List of comics about the September 11 attacks

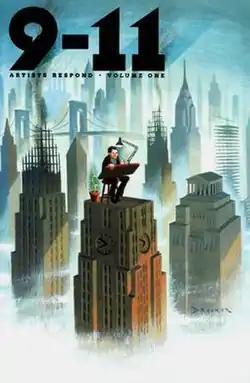
Cover of "9-11: Artists Respond, Volume One"

Comics about the September 11 attacks were published following the terrorist attacks in New York City, Arlington, and Pennsylvania on September 11, 2001, and cartoonists turned to art to express their grief and support for relief efforts.